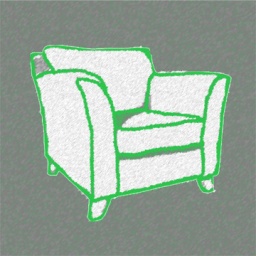
the girl was home in her nice big comfy chair...